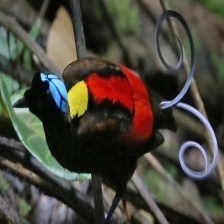
Species: WILSONS BIRD OF PARADISE
Scientific name: CICINNURUS RESPUBLICA